Vanak

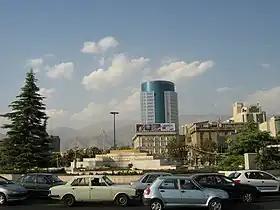
Vanak square in Tehran

Vanak is a neighbourhood in the northern part of Tehran, capital of Iran. There is a square and a street named after it. The word Vanak means "Small (ash) Tree" in Persian.